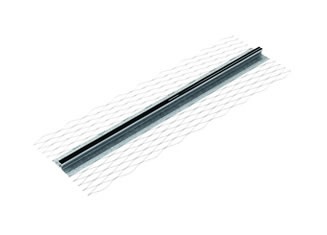
Galv 16mm Movement Bead 3.0m x 10
Galv 16mm Movement Bead 3.0m x 10 Units: BOX of 10 PART: LOC-G16MB30 (96308) 2 / 0 / 3 GBP00011475 / 125000000 - 03
Brand: Peak Hardware
Category: Hardware > Building Materials > Window Hardware